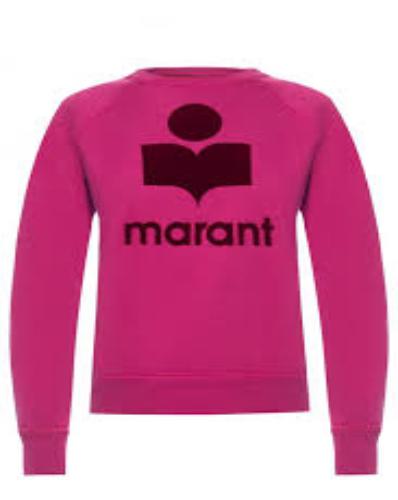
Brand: Isabel Maran-2
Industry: Clothes